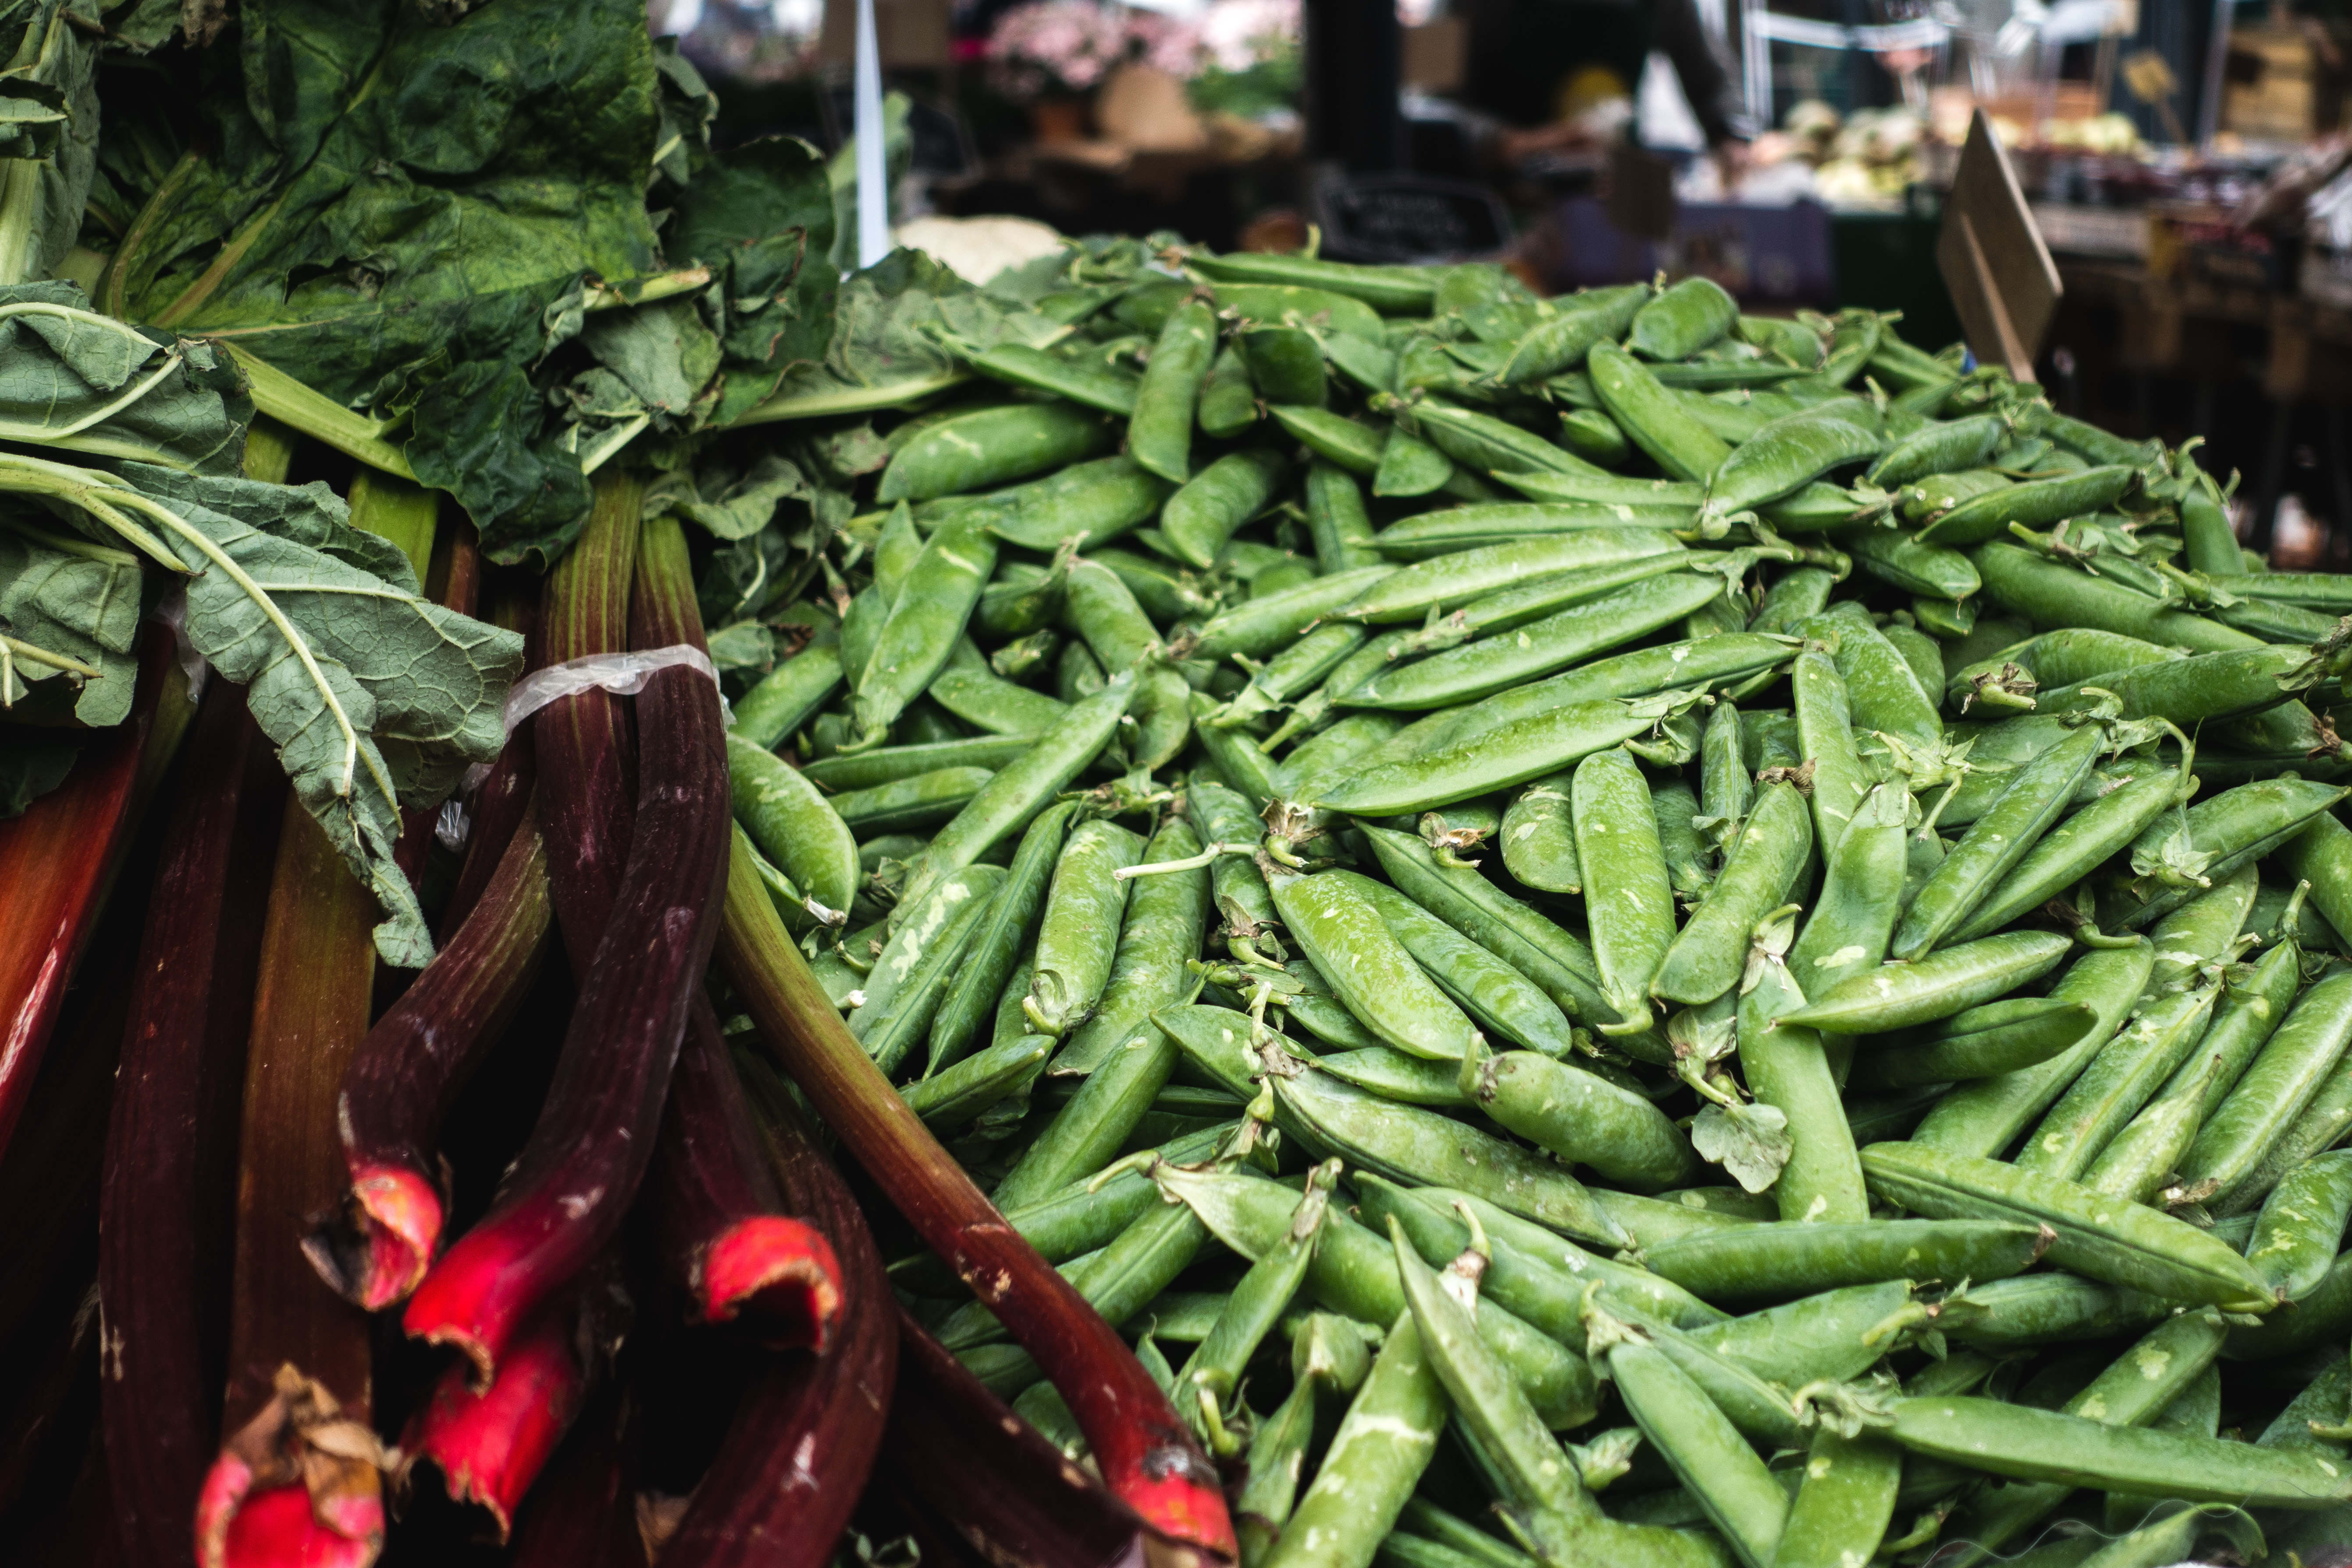
vegetable, local food, food, plant, legume, green bean, produce, vegetarian food, market, okra, flowering plant, cuisine, ingredient